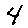
Label: 4